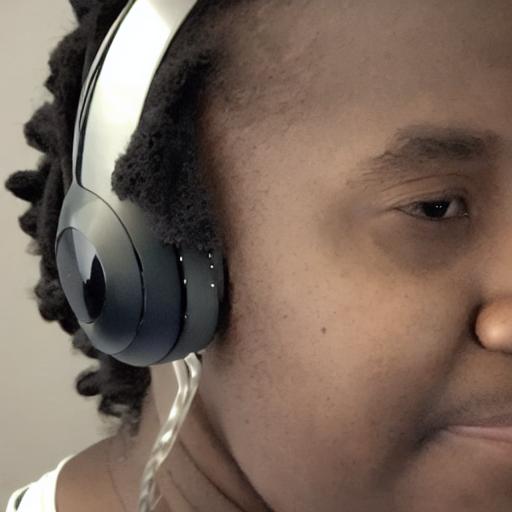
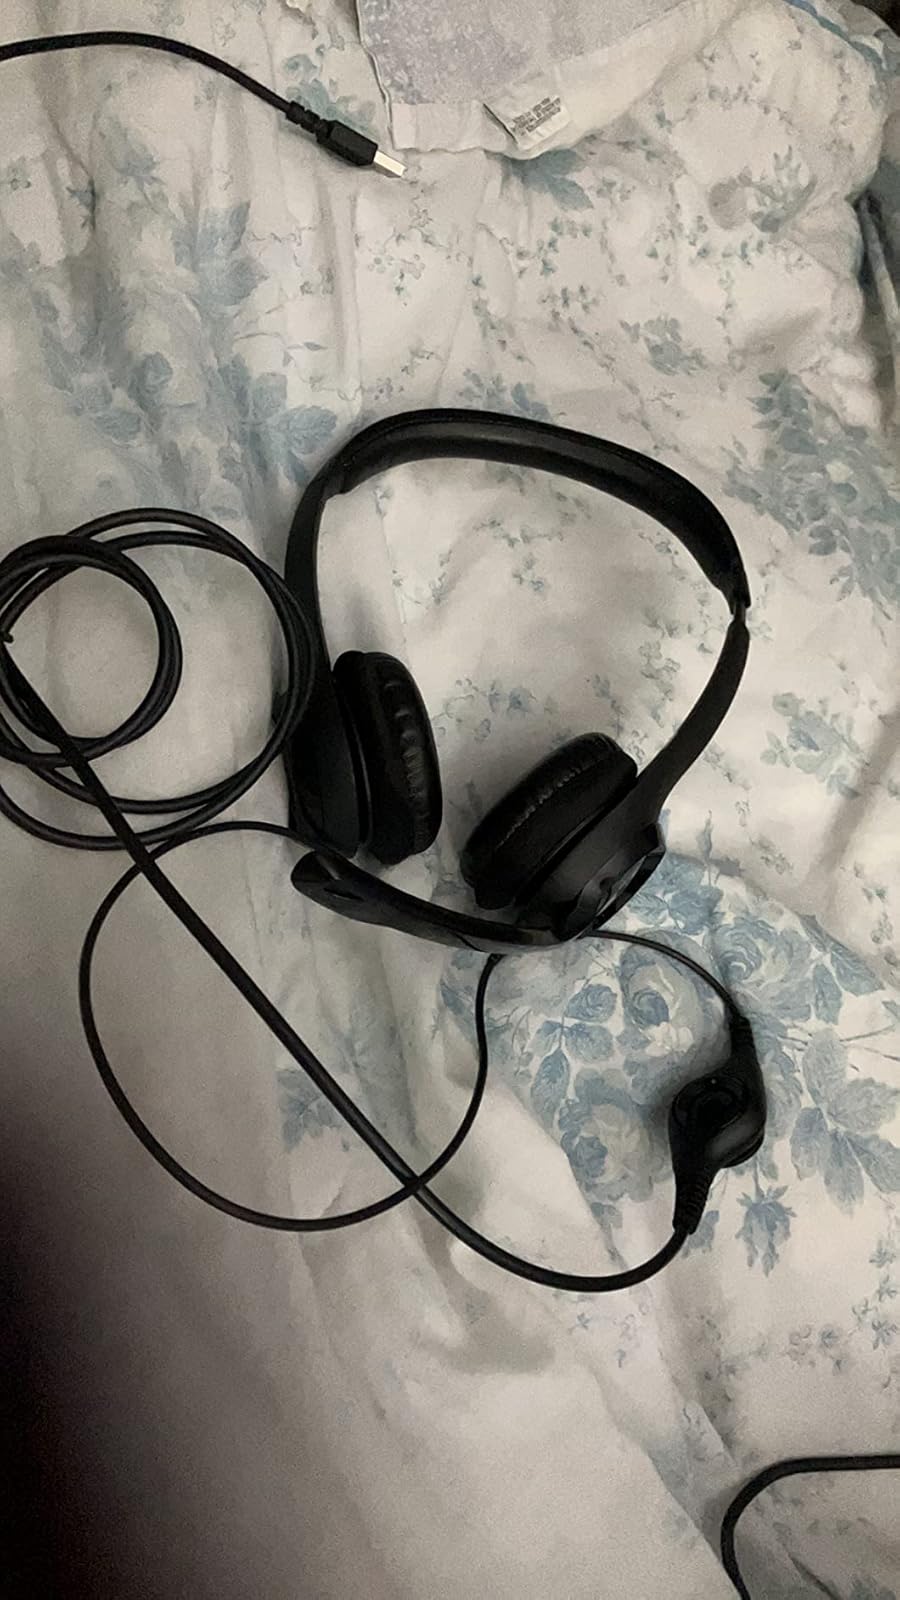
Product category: headphones
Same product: no